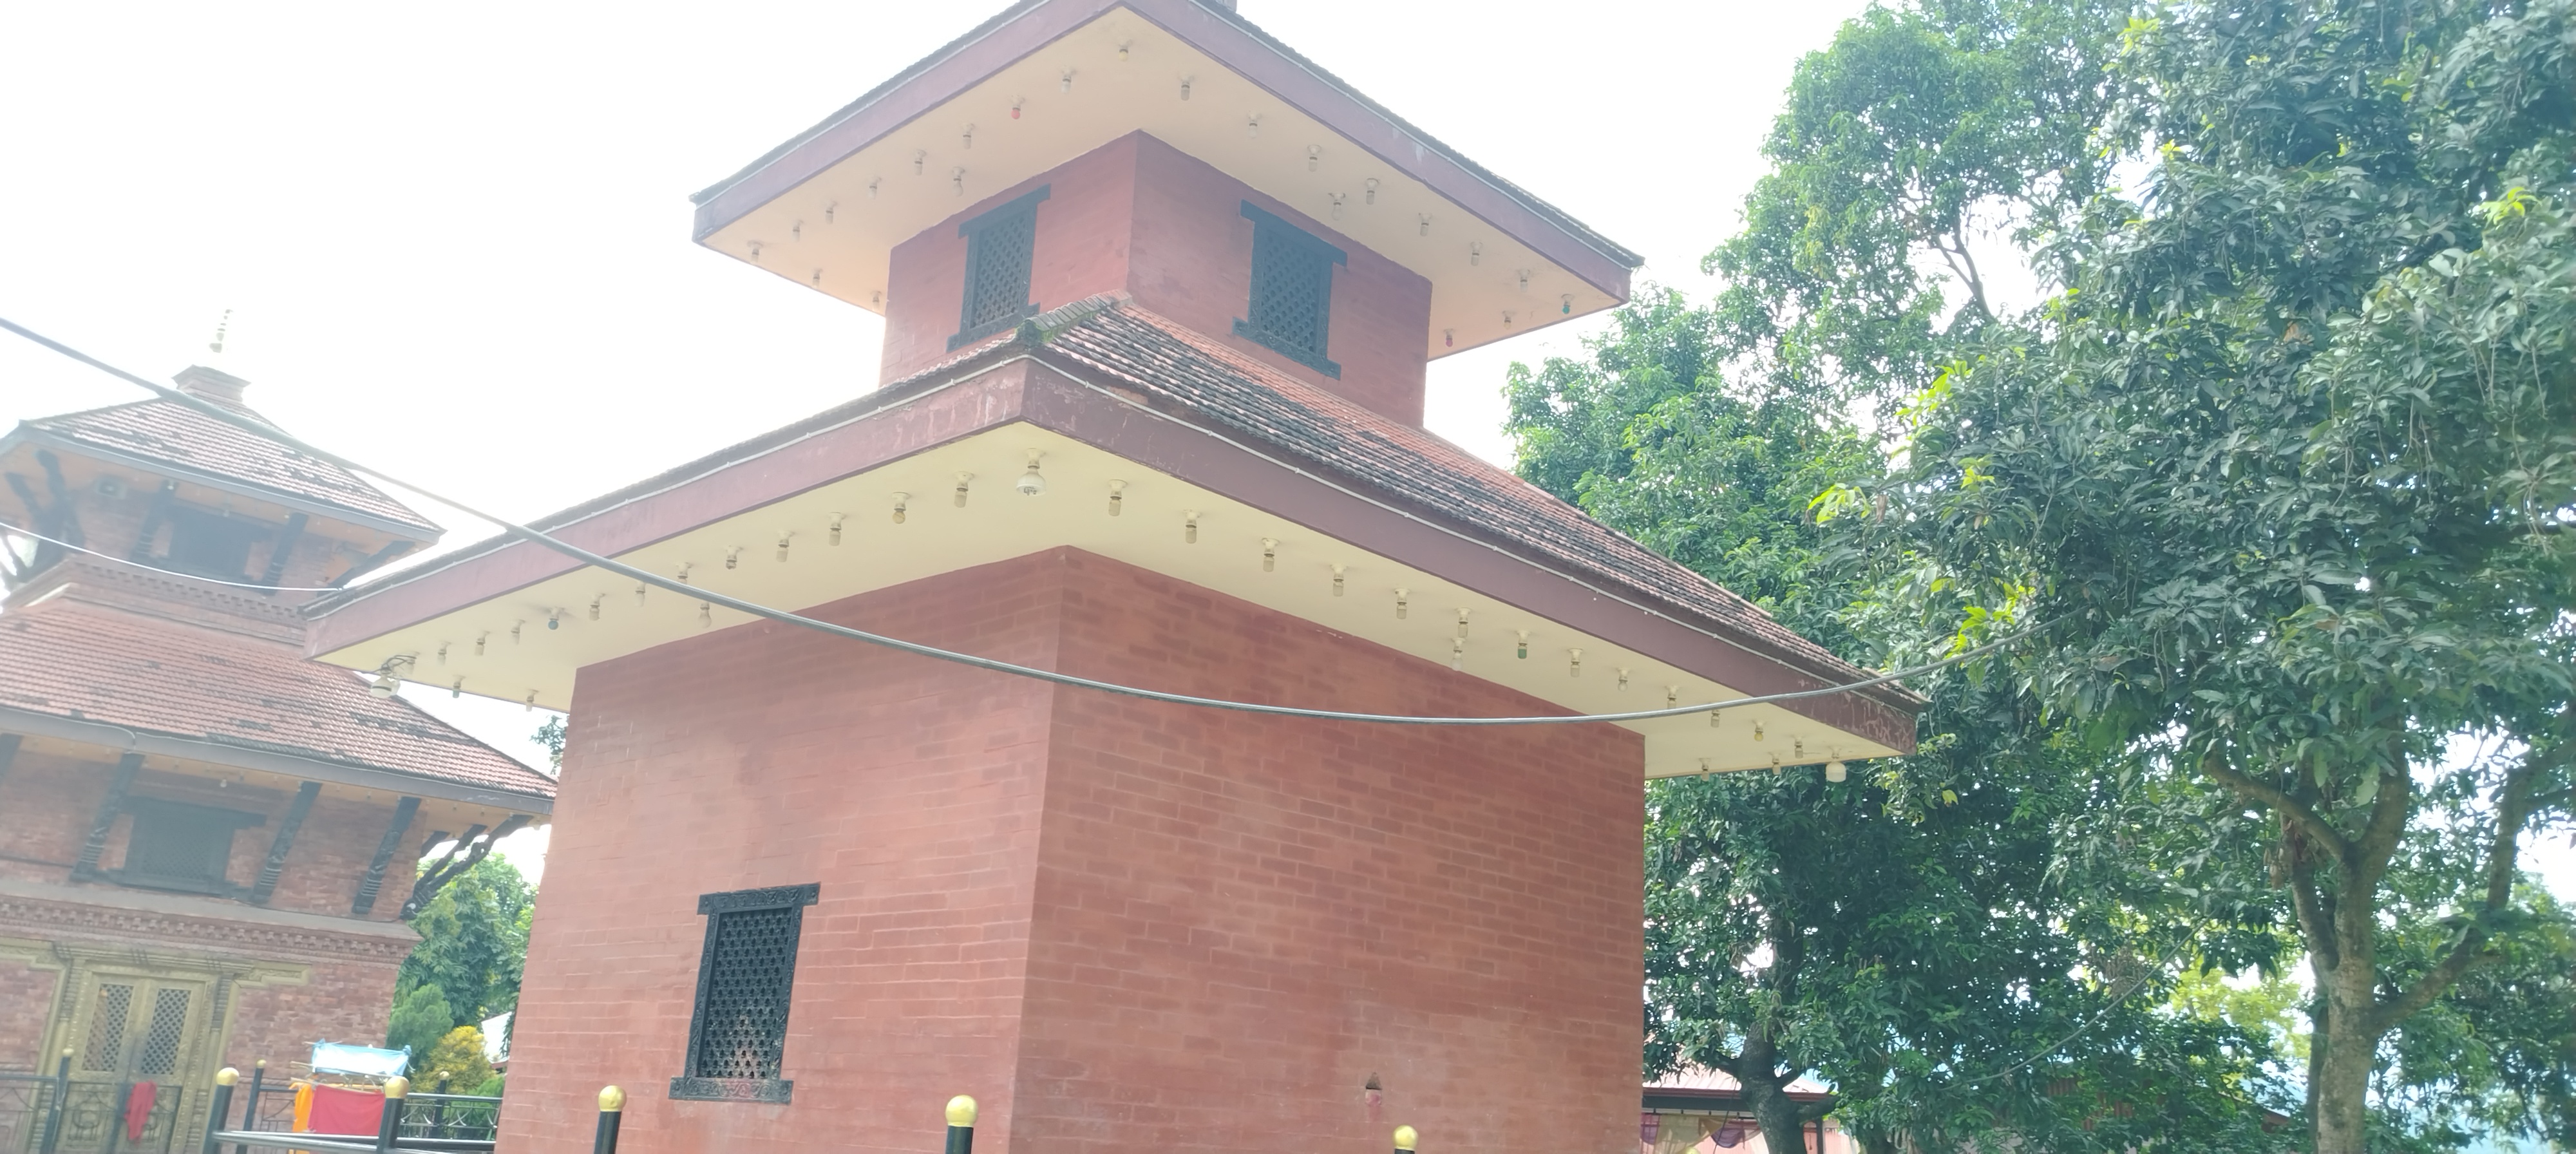
Heritage site: MahaKaleshwor_Shiva_Temple